Forsterite

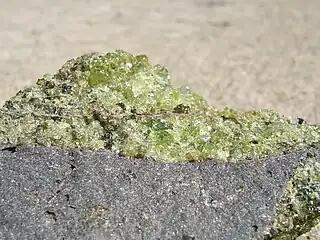
Forsterite var. peridot with minor pyroxene (brown) on vesicular basalt. Collected near Peridot, Arizona.

This structure of forsterite can form a complete solid solution by replacing the magnesium with iron. Iron can form two different cations which are Fe and Fe. The iron(II) ion has the same charge as magnesium ion and it has a very similar ionic radius to magnesium. Consequently, Fe can replace the magnesium ion in the olivine structure.